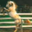
Label: horse